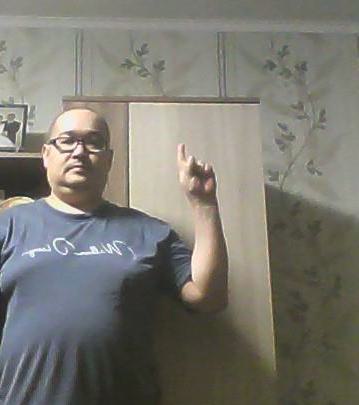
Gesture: one